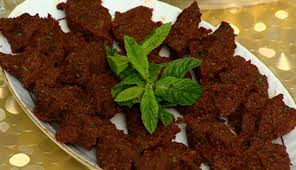
Yemek: cig_kofte